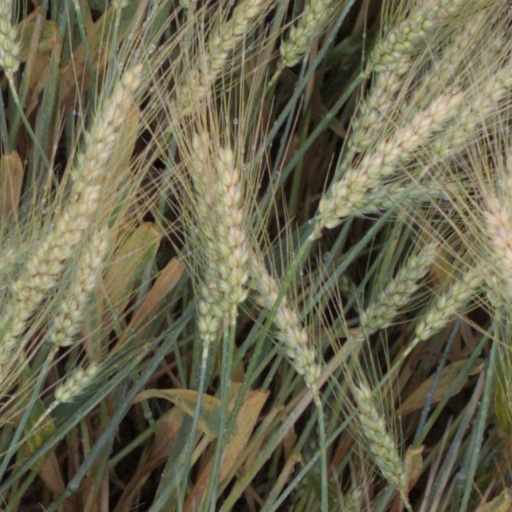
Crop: wheat